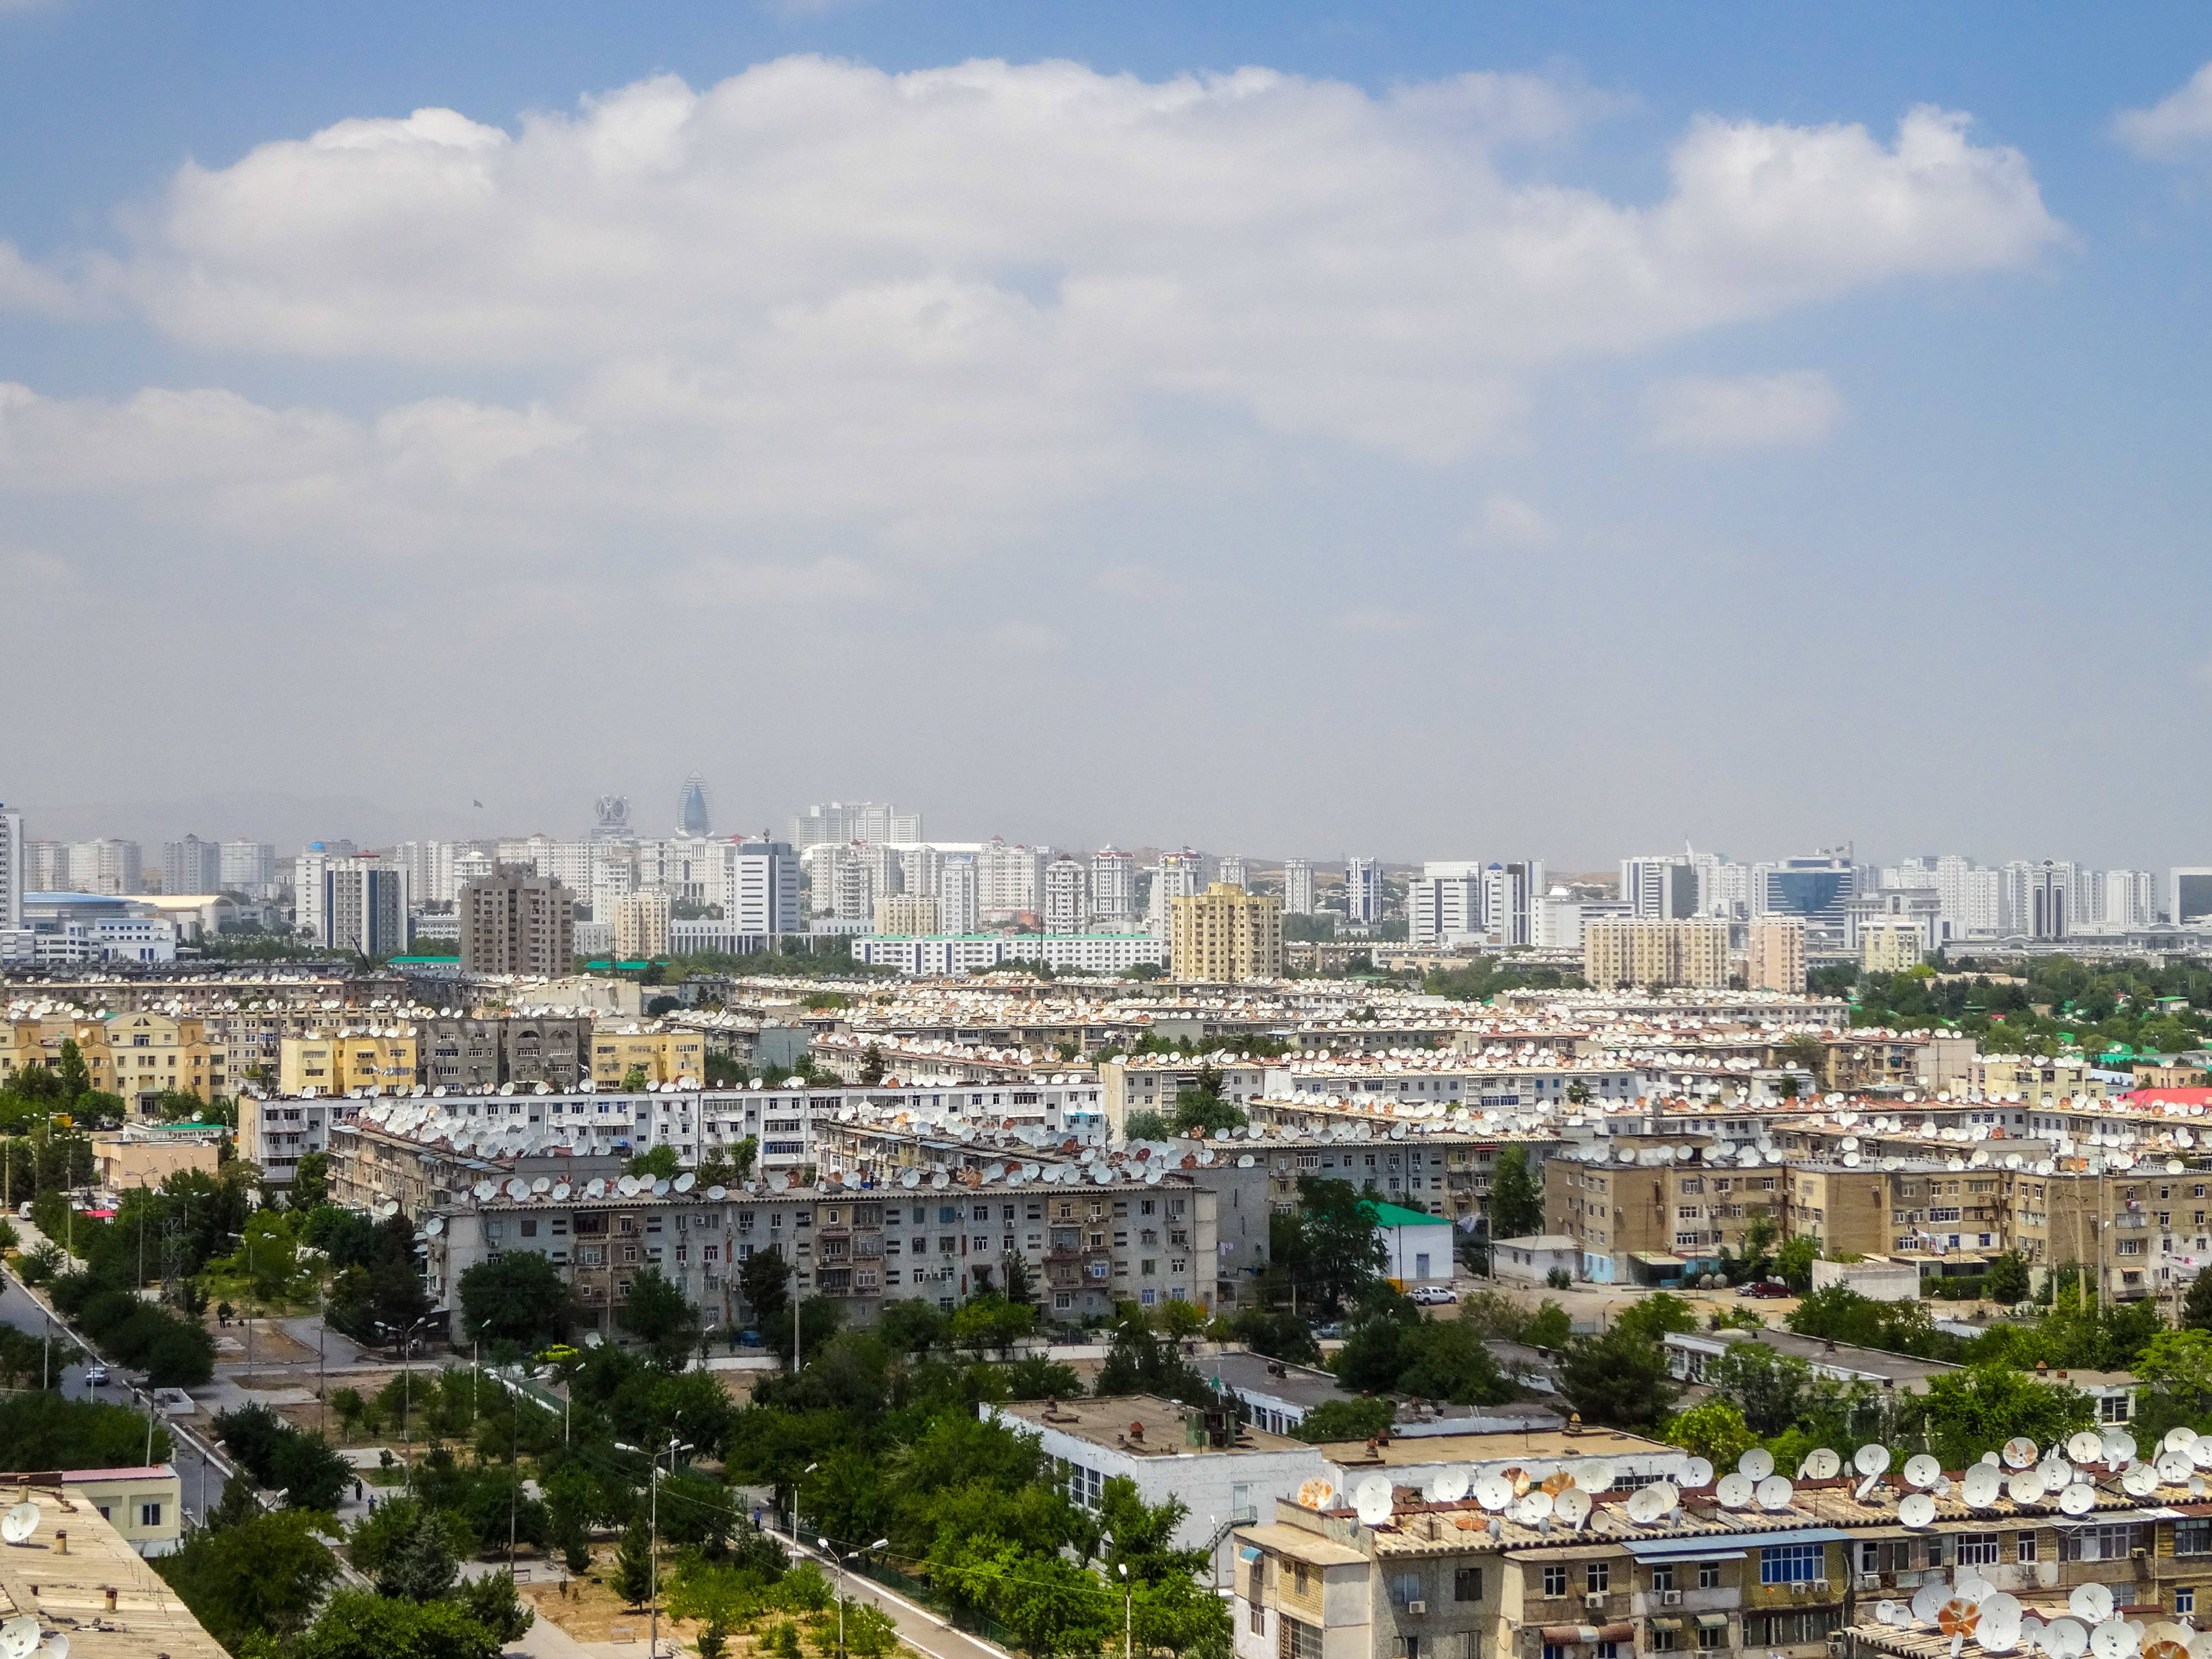
ashgabat, turkmenistan, city, cityscape, houses, sky, clouds, cloud, building, skyscraper, tower block, tower, urban design, tree, house, condominium, horizon, residential area, real estate, landscape, cumulus, metropolis, roof, mixed use, hill, bird's eye view, apartment, downtown, suburb, window, skyline, composite material, aerial photography, tourism, panorama, commercial building, engineering, vacation